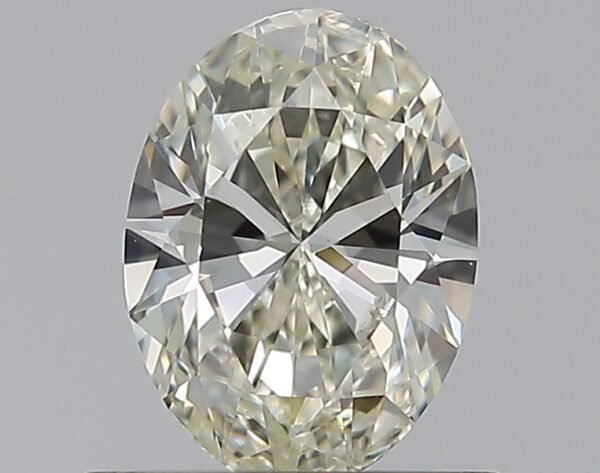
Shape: oval
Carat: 0.7
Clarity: VS1
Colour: L
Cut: VG
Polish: EX
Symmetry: VG
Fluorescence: N
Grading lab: GIA
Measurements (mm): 6.79 x 5.01 x 3.06